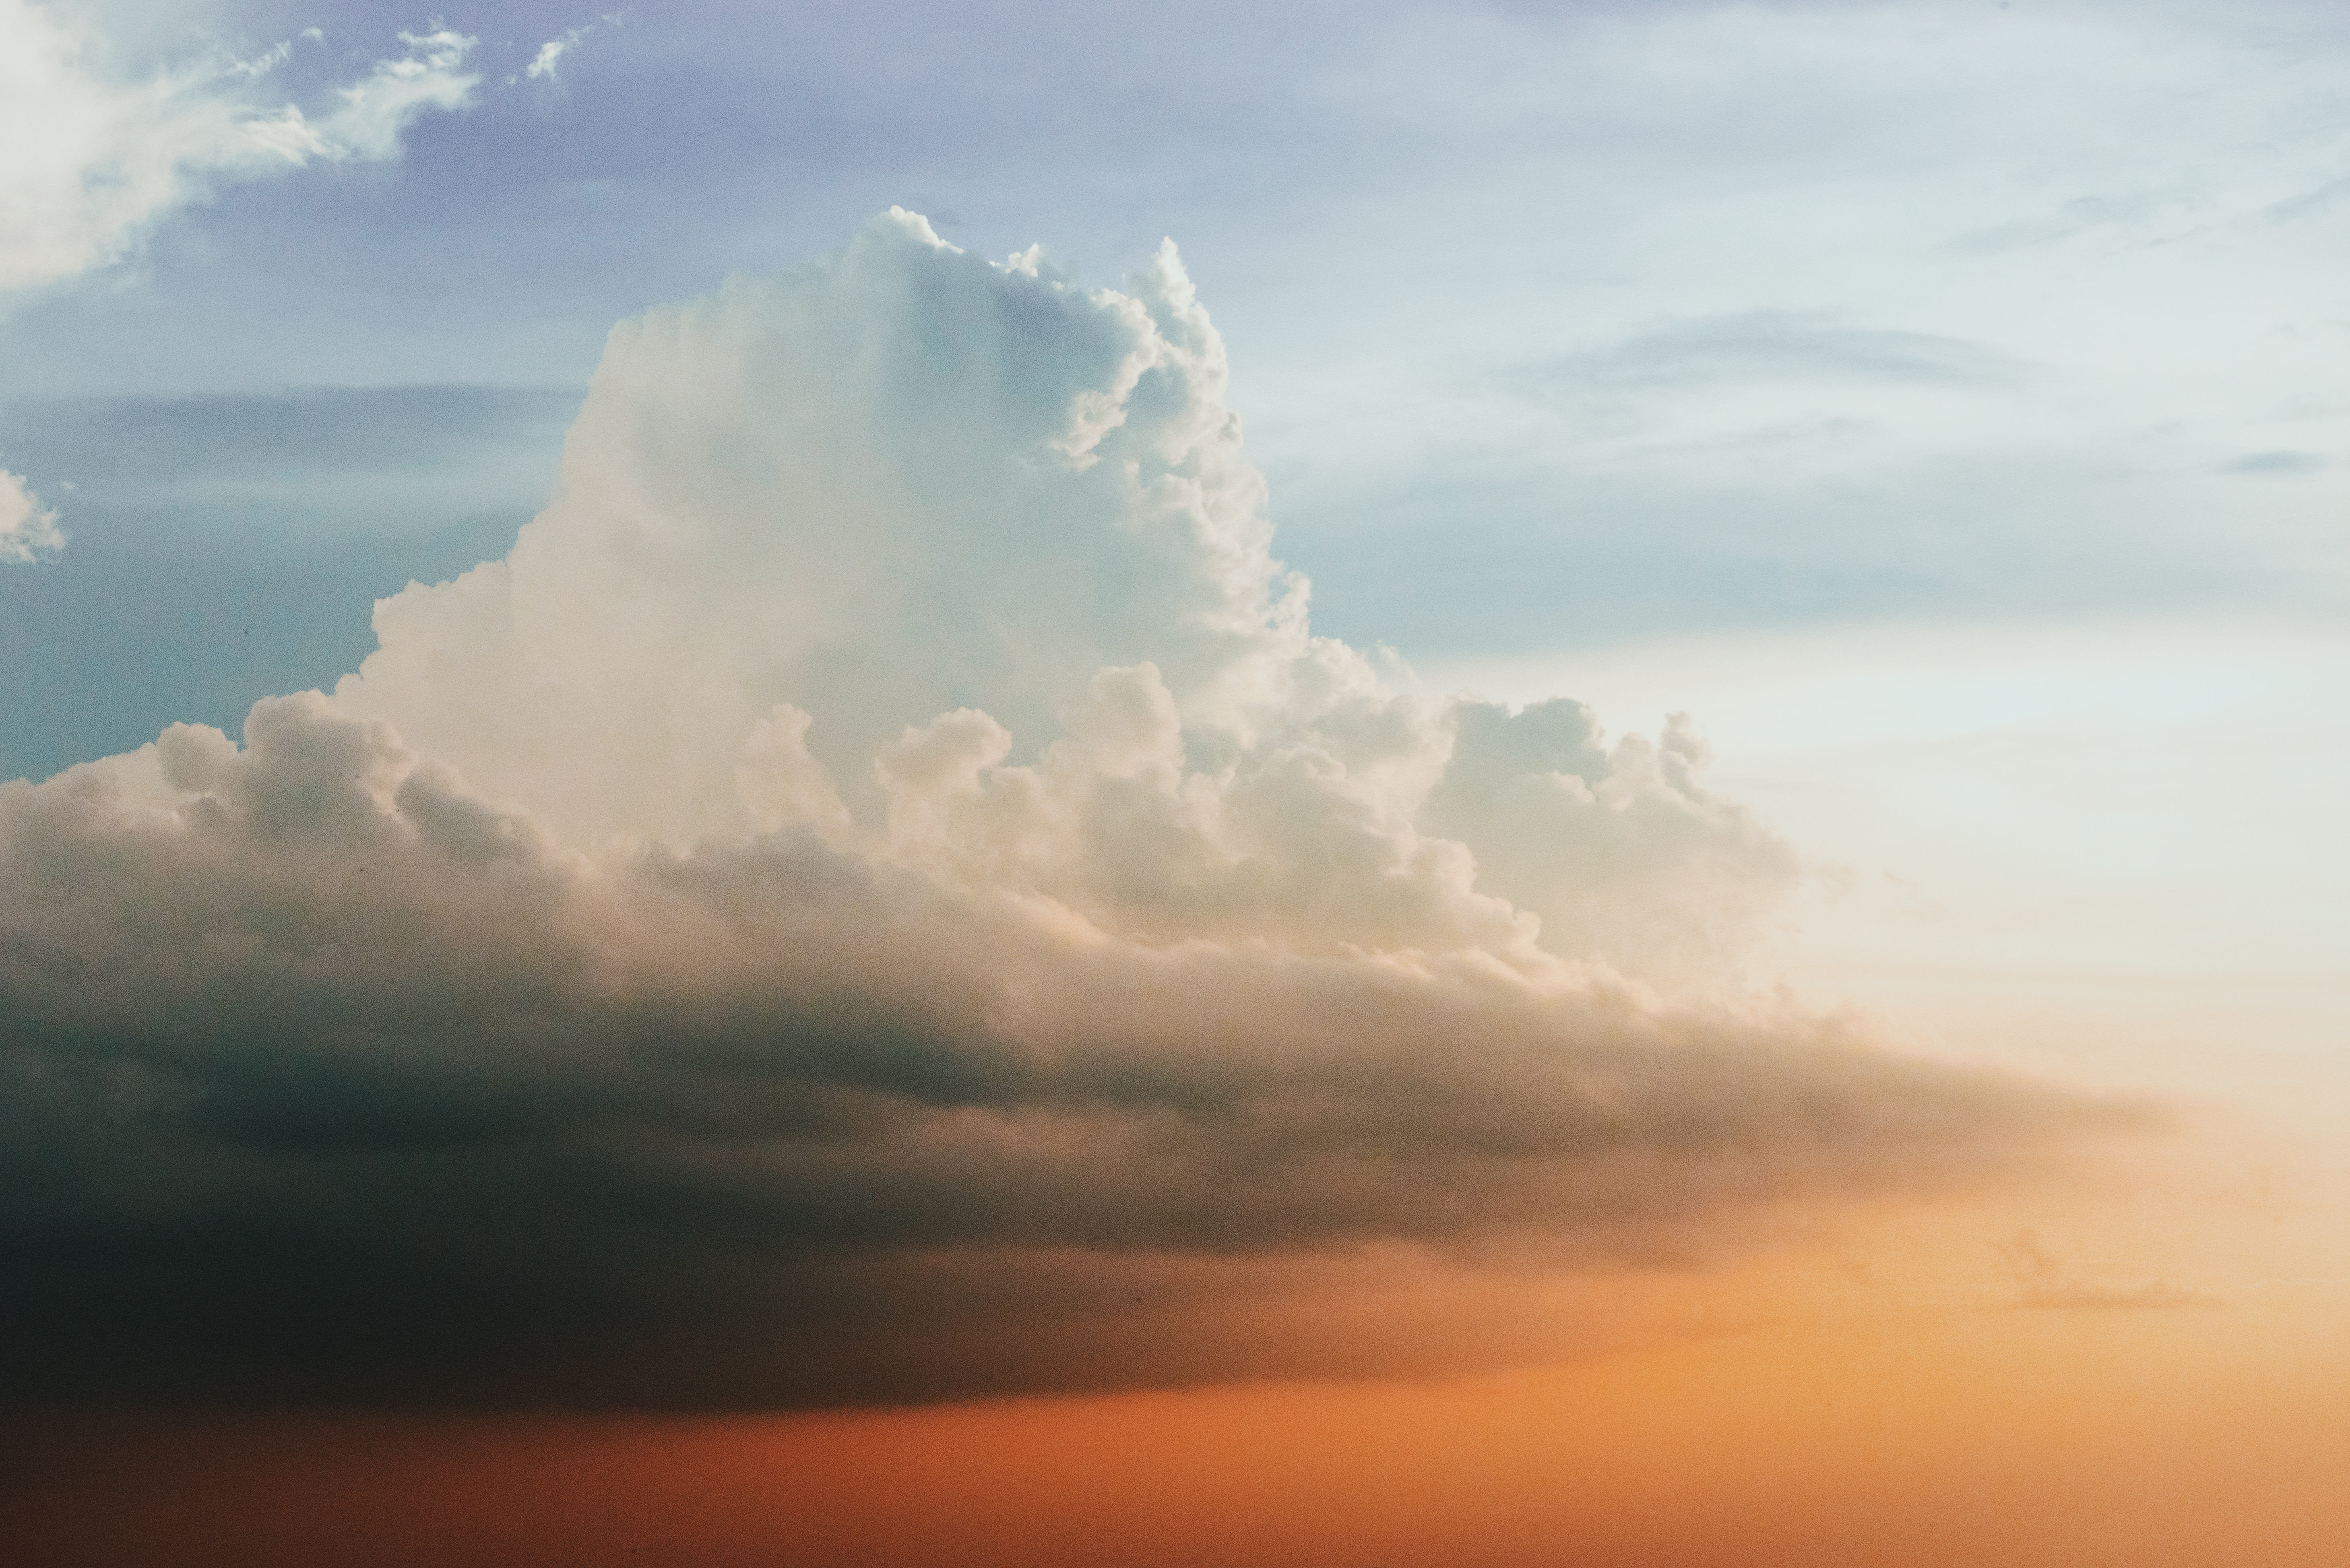
sea, horizon, cloud, sky, sunrise, sunset, sunlight, morning, dawn, atmosphere, dusk, weather, cumulus, afterglow, meteorological phenomenon, atmospheric phenomenon, red sky at morning